Casquets lighthouses

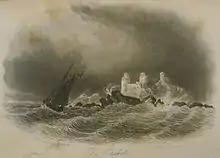
Les Casquets in 1852 (before the towers were extended in height)

In the early nineteenth century the lights were looked after by a family living on the island. Local historian John Jacob describes the lighthouses in 1815 as being kept by 'a man, his wife and a grown up daughter, whose duty was pretty severe, in watching and trimming the lamps at night, particularly in winter, when the spray of the sea flies over, perhaps double the height of the towers'. As well as living quarters for the family, the compound contained a house for the agent to use on his visits to the island, a carpenter's shop for repairs, a small vegetable garden (with soil provided from Alderney) and a considerable amount of storage room (mostly within the two western towers), where stocks of provisions 'brought here in fair season' could be kept for winter sustenance. A shutter telegraph enabled communication with Alderney. Victuals such as salt beef, flour, malt and biscuit were provided by Trinity House; there were two (later three) landing areas for boats on the island, and a system of different coloured flags was used to signal to approaching vessels which (if any) was safe to use at that particular time. As well as growing vegetables, the family kept poultry on the island and caught a great many fish, which were either consumed promptly or else cured and kept for later.